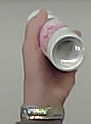
Product: rexona_spray